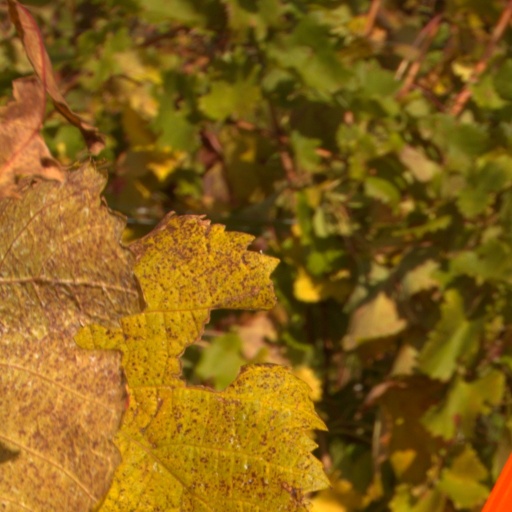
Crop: grape